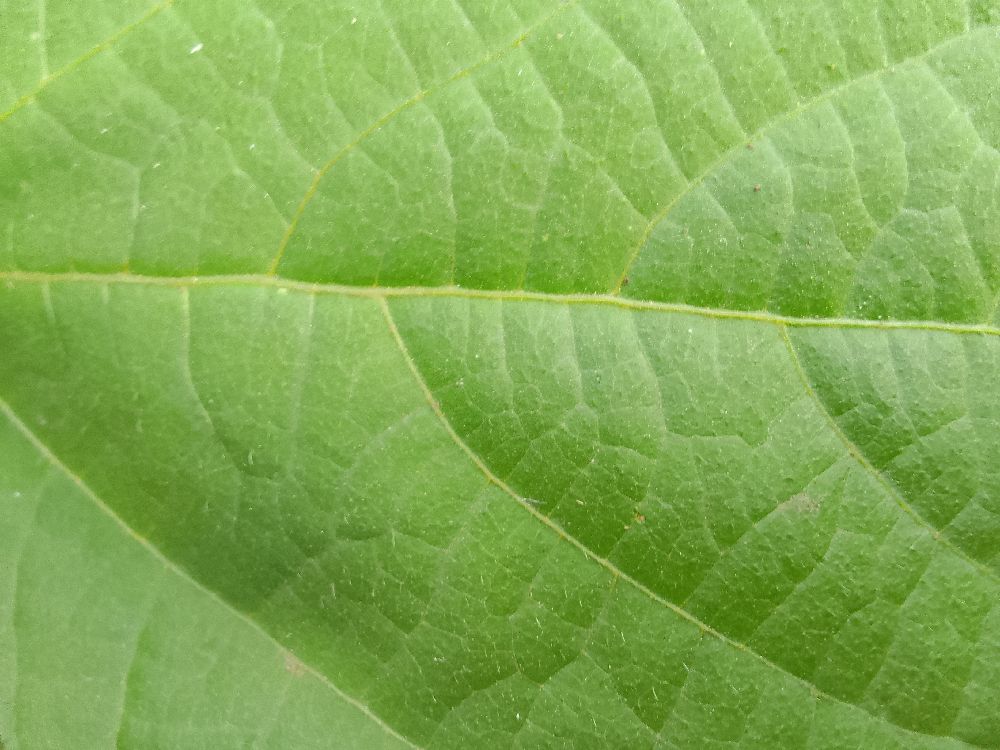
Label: healthy